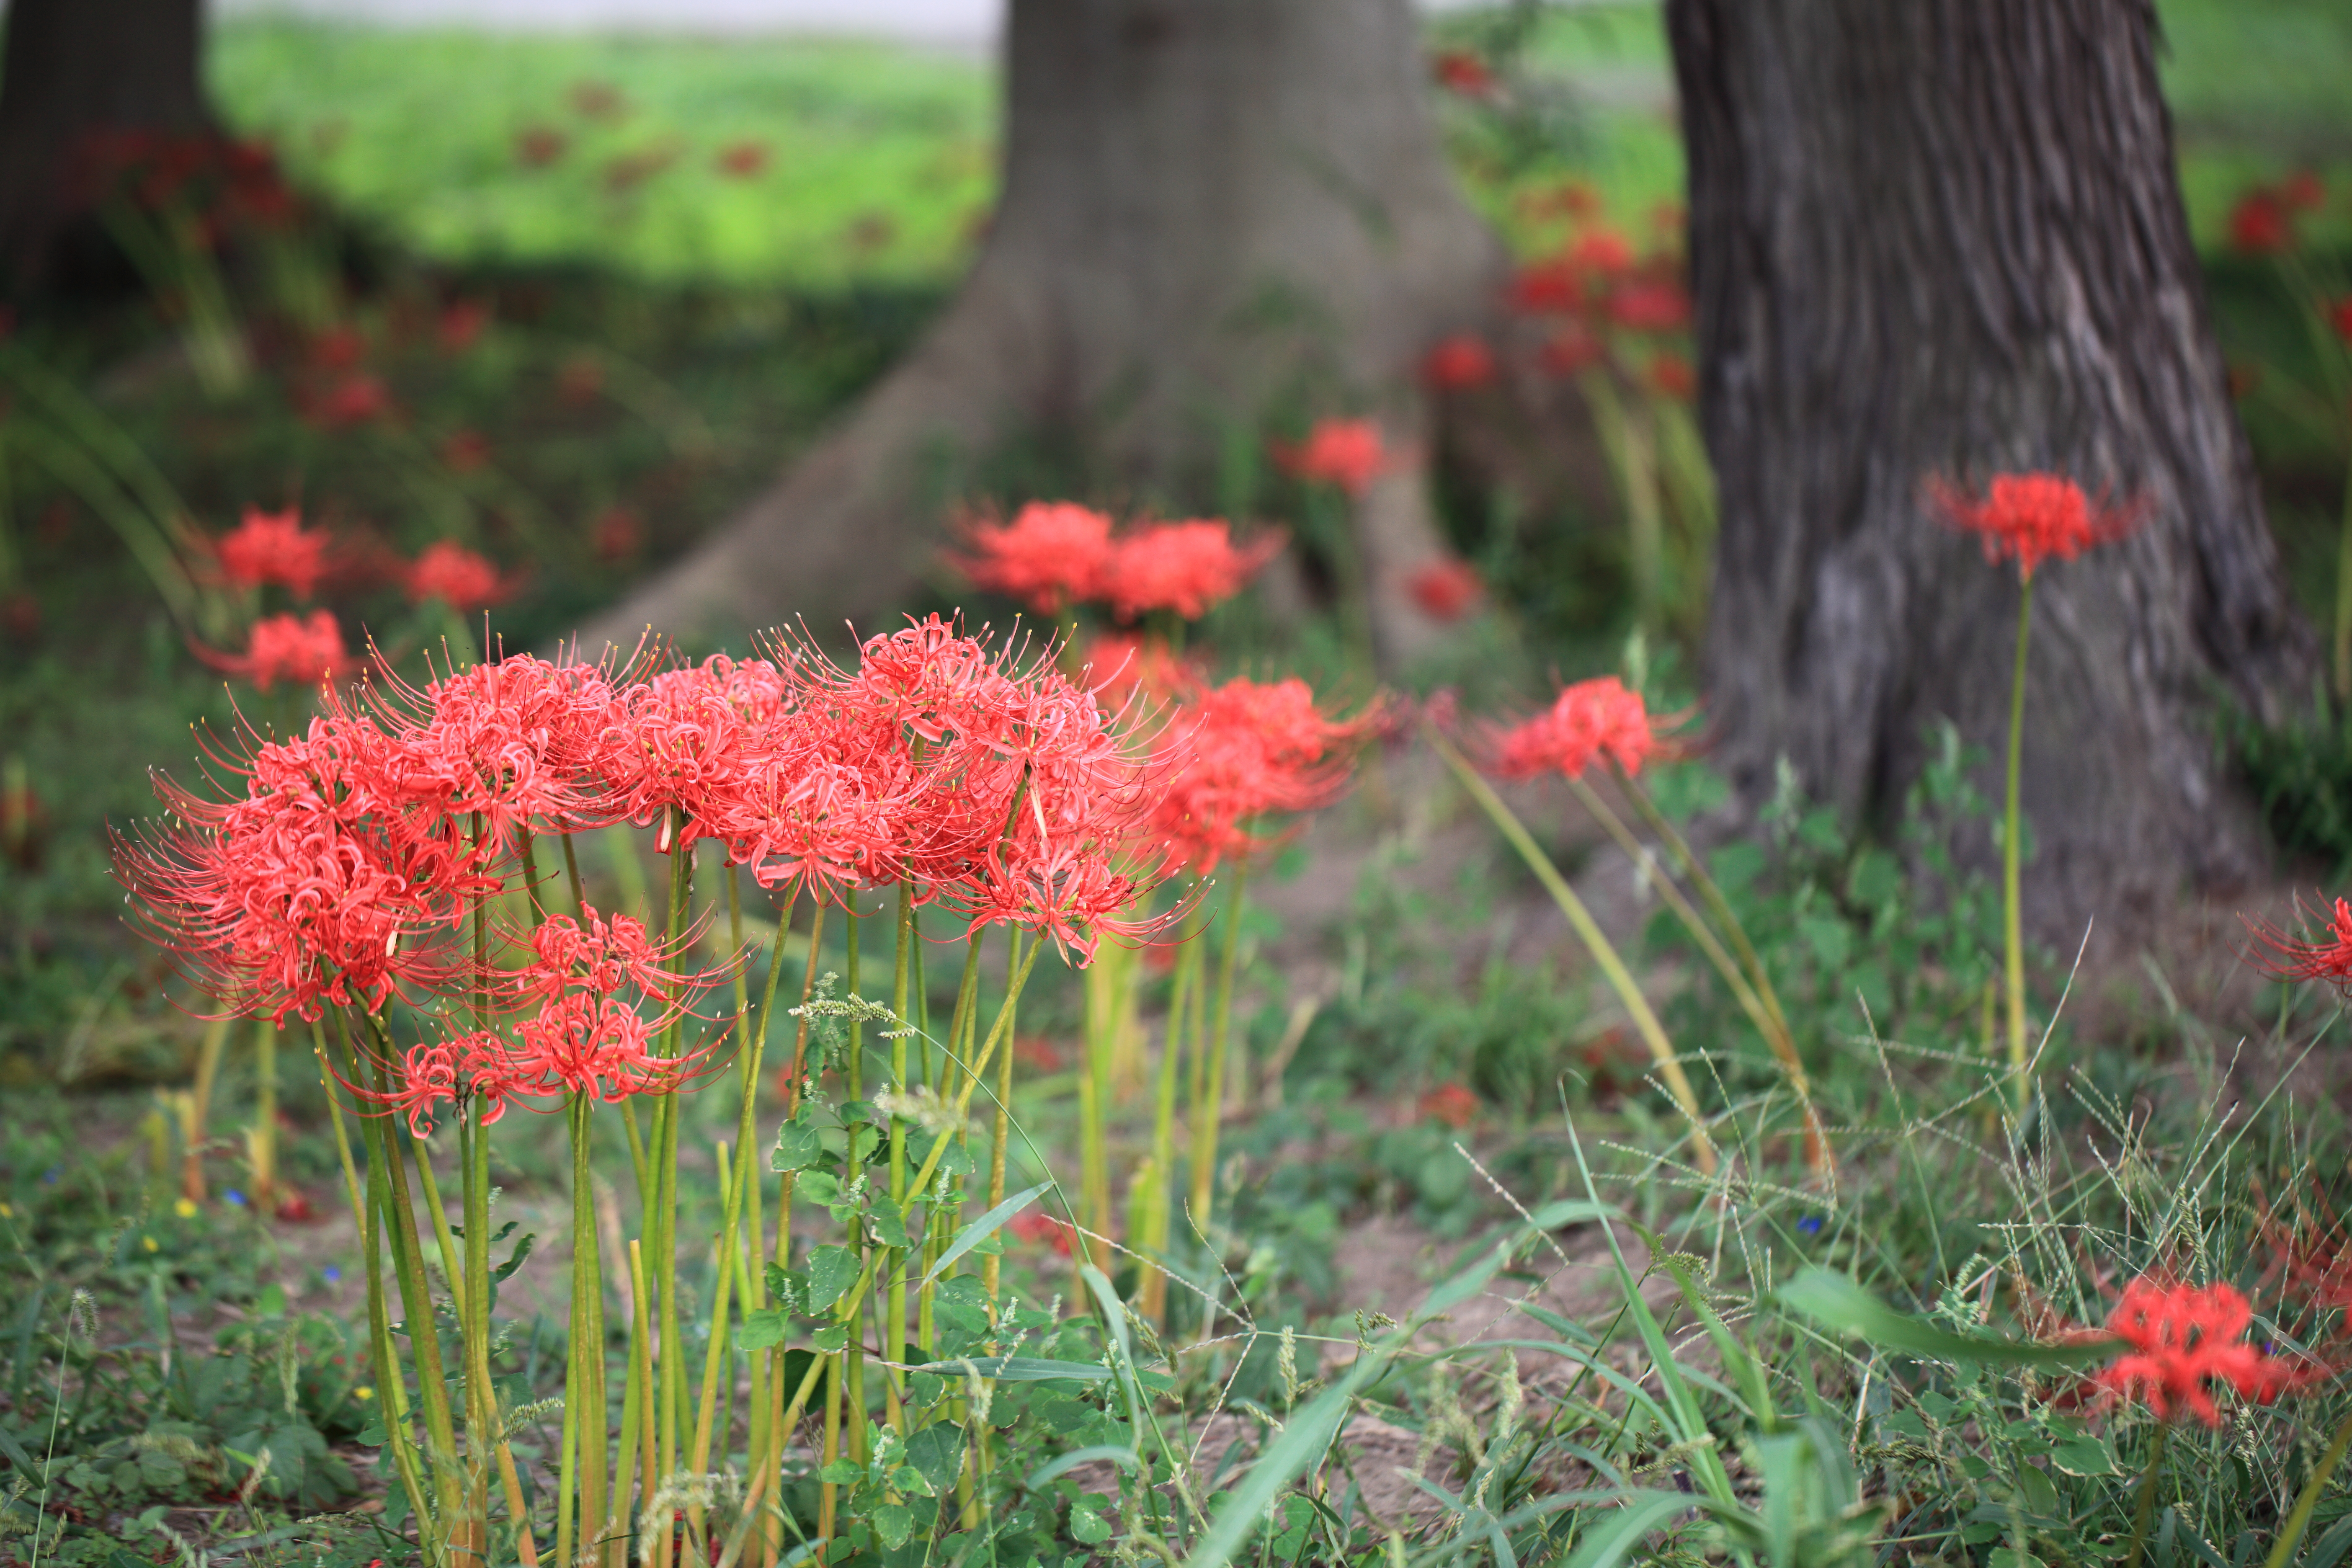
tree, nature, grass, plant, lawn, meadow, prairie, leaf, flower, high, autumn, botany, garden, flora, wildflower, cool image, shrub, 5d, hires, woodland, radiata, habitat, markii, hi, res, resolution, ibaraki, toride, lycoris, redspiderlily, flowering plant, grass family, land plant